Ali Farahat

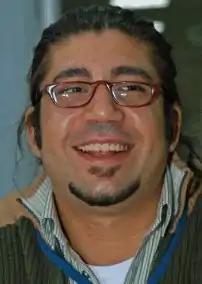
Farahat in 2005

Ali Farahat (until 2014 written "Ali Frhat"; born August 22, 1975) is an Egyptian and American chess player who received the FIDE title of International Master (IM) in 2005. He won the Egyptian chess championship in 2014. Since April 2019, he plays for the United States Chess Federation.